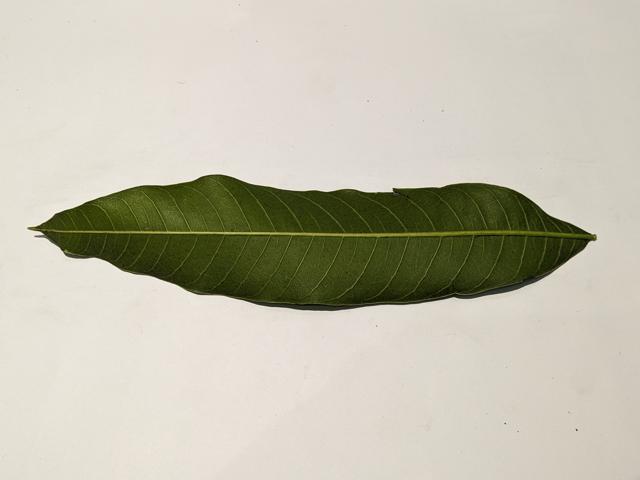
Mango leaf variety: Amrapali